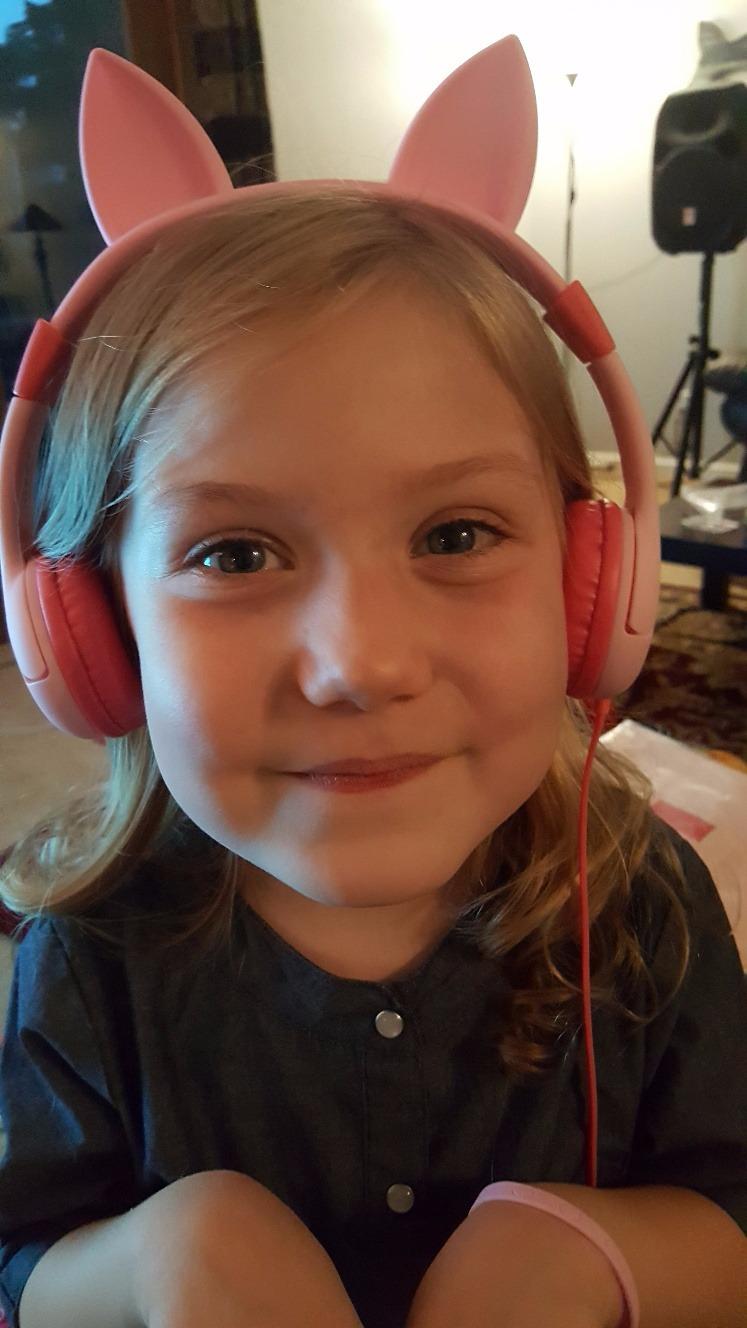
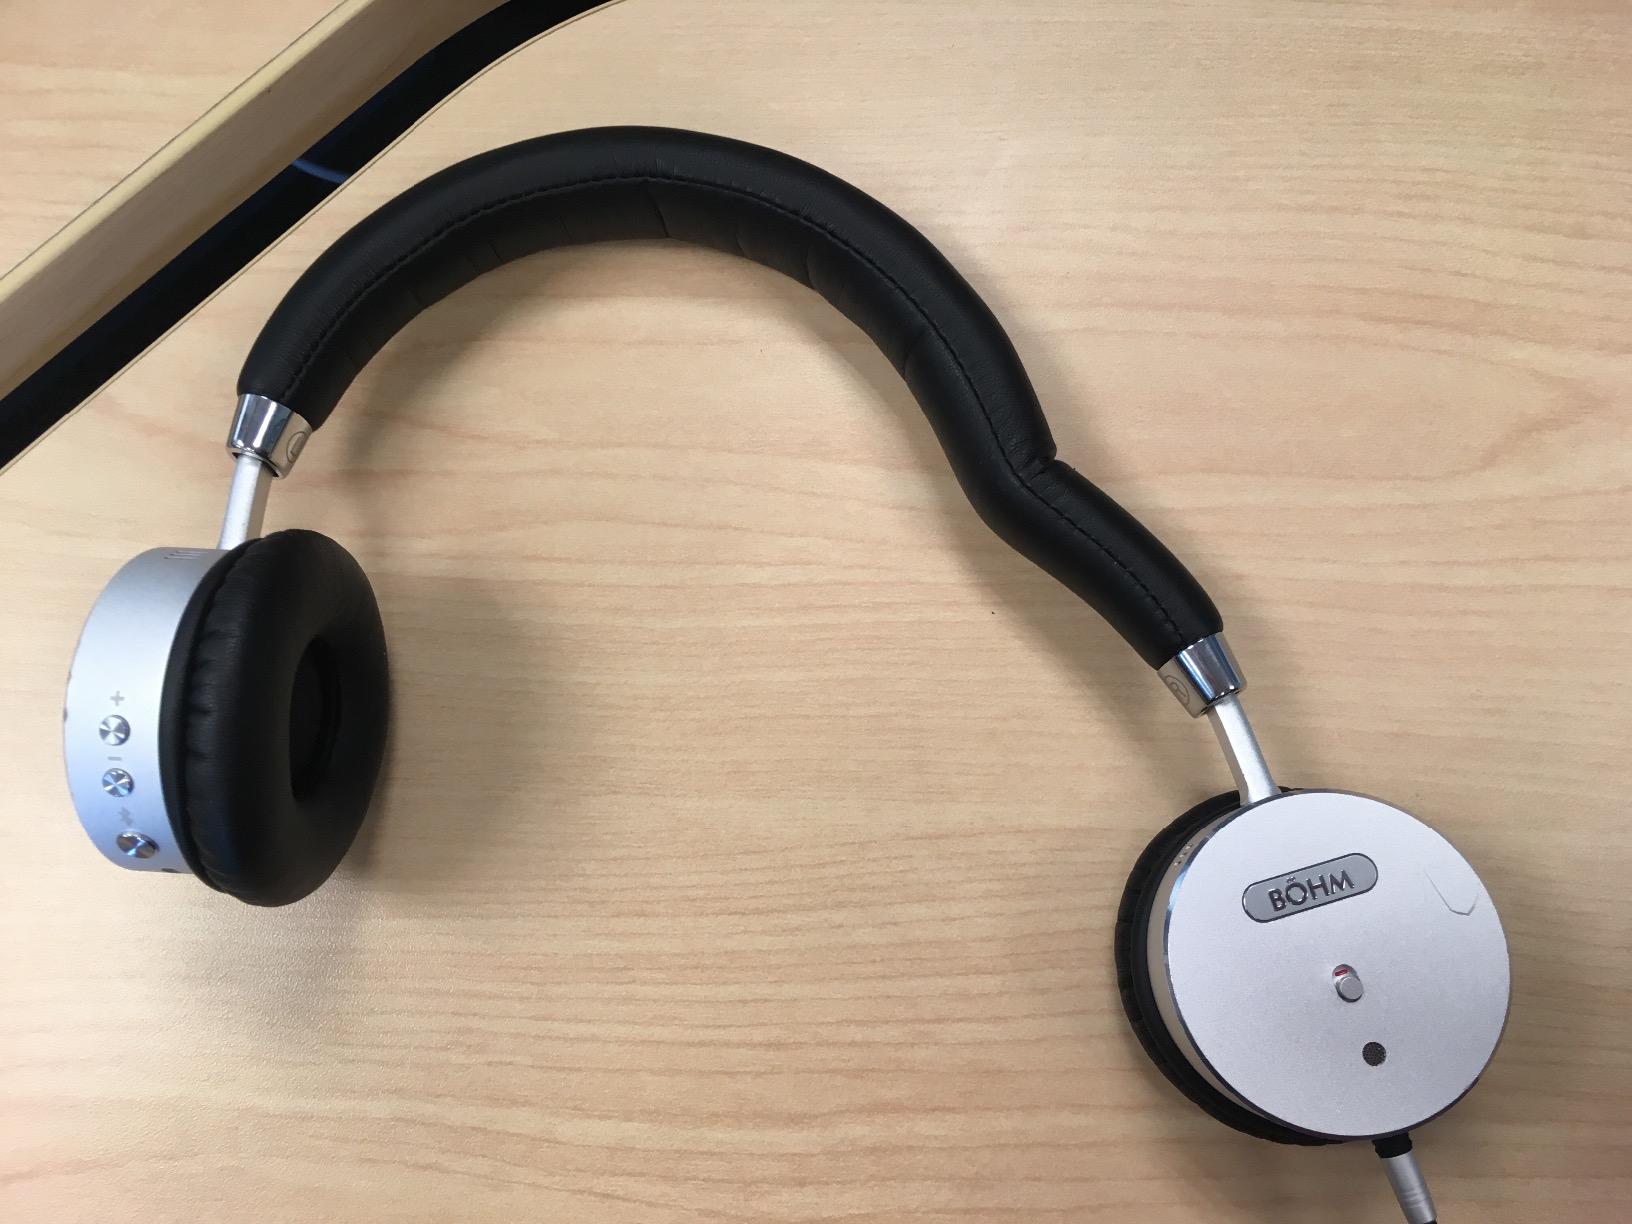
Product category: headphones
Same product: no